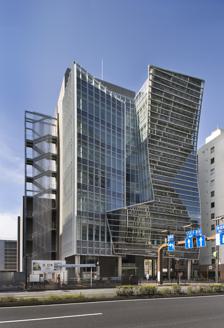
Building: Korean Cultural Center, Tokyo
Country: Japan
Year built: 2009
Cultural Center in Tokyo, Japan Tokyo Korean Culture Center General information Type Cultural Center Town or city Toshima , Tokyo Country Japan Coordinates 35°41′15″N 139°43′02″E / 35.6874°N 139.7172°E / 35.6874; 139.7172 Construction started June, 2007 Completed 2009 Client South Korean Ministry of Culture, Sports and Tourism Technical details Structural system Seismic Isolated Structure Floor count 8 Story structure and 1 Basement Floor area 8,349 sq. meters Design and construction Architecture firm Samoo Architects & Engineers Other designers Chosen Construction: Hanok Design/Construction, Nihon Sekkei, Park Hangsub Website Main Official Website The Tokyo Korean Cultural Center ( 駐日韓国大使館 韓国文化院 , Korean : 주일본 대한민국 대사관 문화원 ) is a Korean Cultural Center in Toshima , Tokyo, Japan. Supported by the Korean Ministry of Culture , this center offers Korean Language classes and promotes Korean culture in Japan through educational, sporting, entertainment, art, and trade events and through the promotion of tourism. The Tokyo Korea Center is one of many Korean Cultural Centers in different countries. Activities The Tokyo Korean Culture Center holds regular events and classes including: art fairs, dramas, movies, plays, cultural lectures, Korean music classes, Korean art classes, language classes, language exchange, and Korean language teacher training. Architecture The design concept for the center’s curved facade was derived from the image of a dancer’s flowing robes performing the traditional Seungmu dance. The façade is made of dual-layered glass and aluminum curtains. Due to the high occurrence of seismic activity, the center is a Seismic Isolated Structure. Some of the programmed spaces include: a library, digital media library, art gallery, cinema and stage, lecture spaces, classrooms, performing arts spaces, a madang or outdoor activities space, garden, and traditional fermented foods outdoor demonstration area. The fourth floor is designed and constructed to resemble a hanok . The floor, walls, and ceiling are constructed using traditional wood joinery techniques while the floors are heated using an ondol system. The hanok consists of two rooms: a sarangbang which is the reception room located near the exterior and a daecheong or main room. The sarangbang opens out onto the madang and garden. A traditional giwa, tiled, roof was constructed on the exterior facade of the hanok. The garden and madang comprise over half of the fourth floor’s space. The madang is a large graveled area where outdoor activities and meeting can take place. It is separated from the smaller garden area by a short wall capped in traditional tiles. Included in the garden is a fermented foods display area. Glazed dark brown earthen jars, of various sizes, are placed atop a large rectangular display block. See also Wikimedia Commons has media related to Korean Cultural Center, Tokyo . Korean Cultural Center Earthquake Engineering Base isolation Traditional Korean roof construction Korean Wave Tokyo Korean School - The South Korean international school in Tokyo References